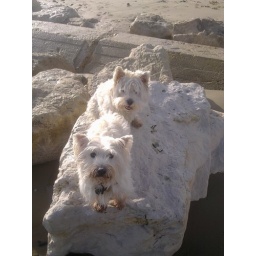
I don't think this rock does anything for my eyes, but at least I look white by comparison.